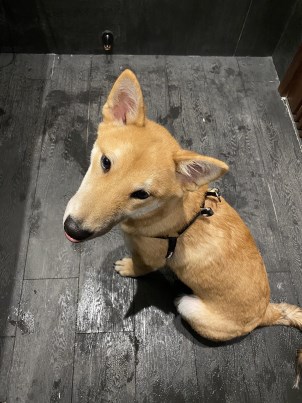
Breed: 1043-n000001-Shiba_Dog